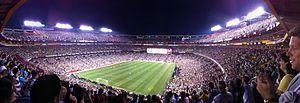
L'équipe nationale des États-Unis de soccer représente les États-Unis lors des compétitions de soccer. Elle est sous l'égide de la Fédération des États-Unis de soccer et fait partie de la CONCACAF.